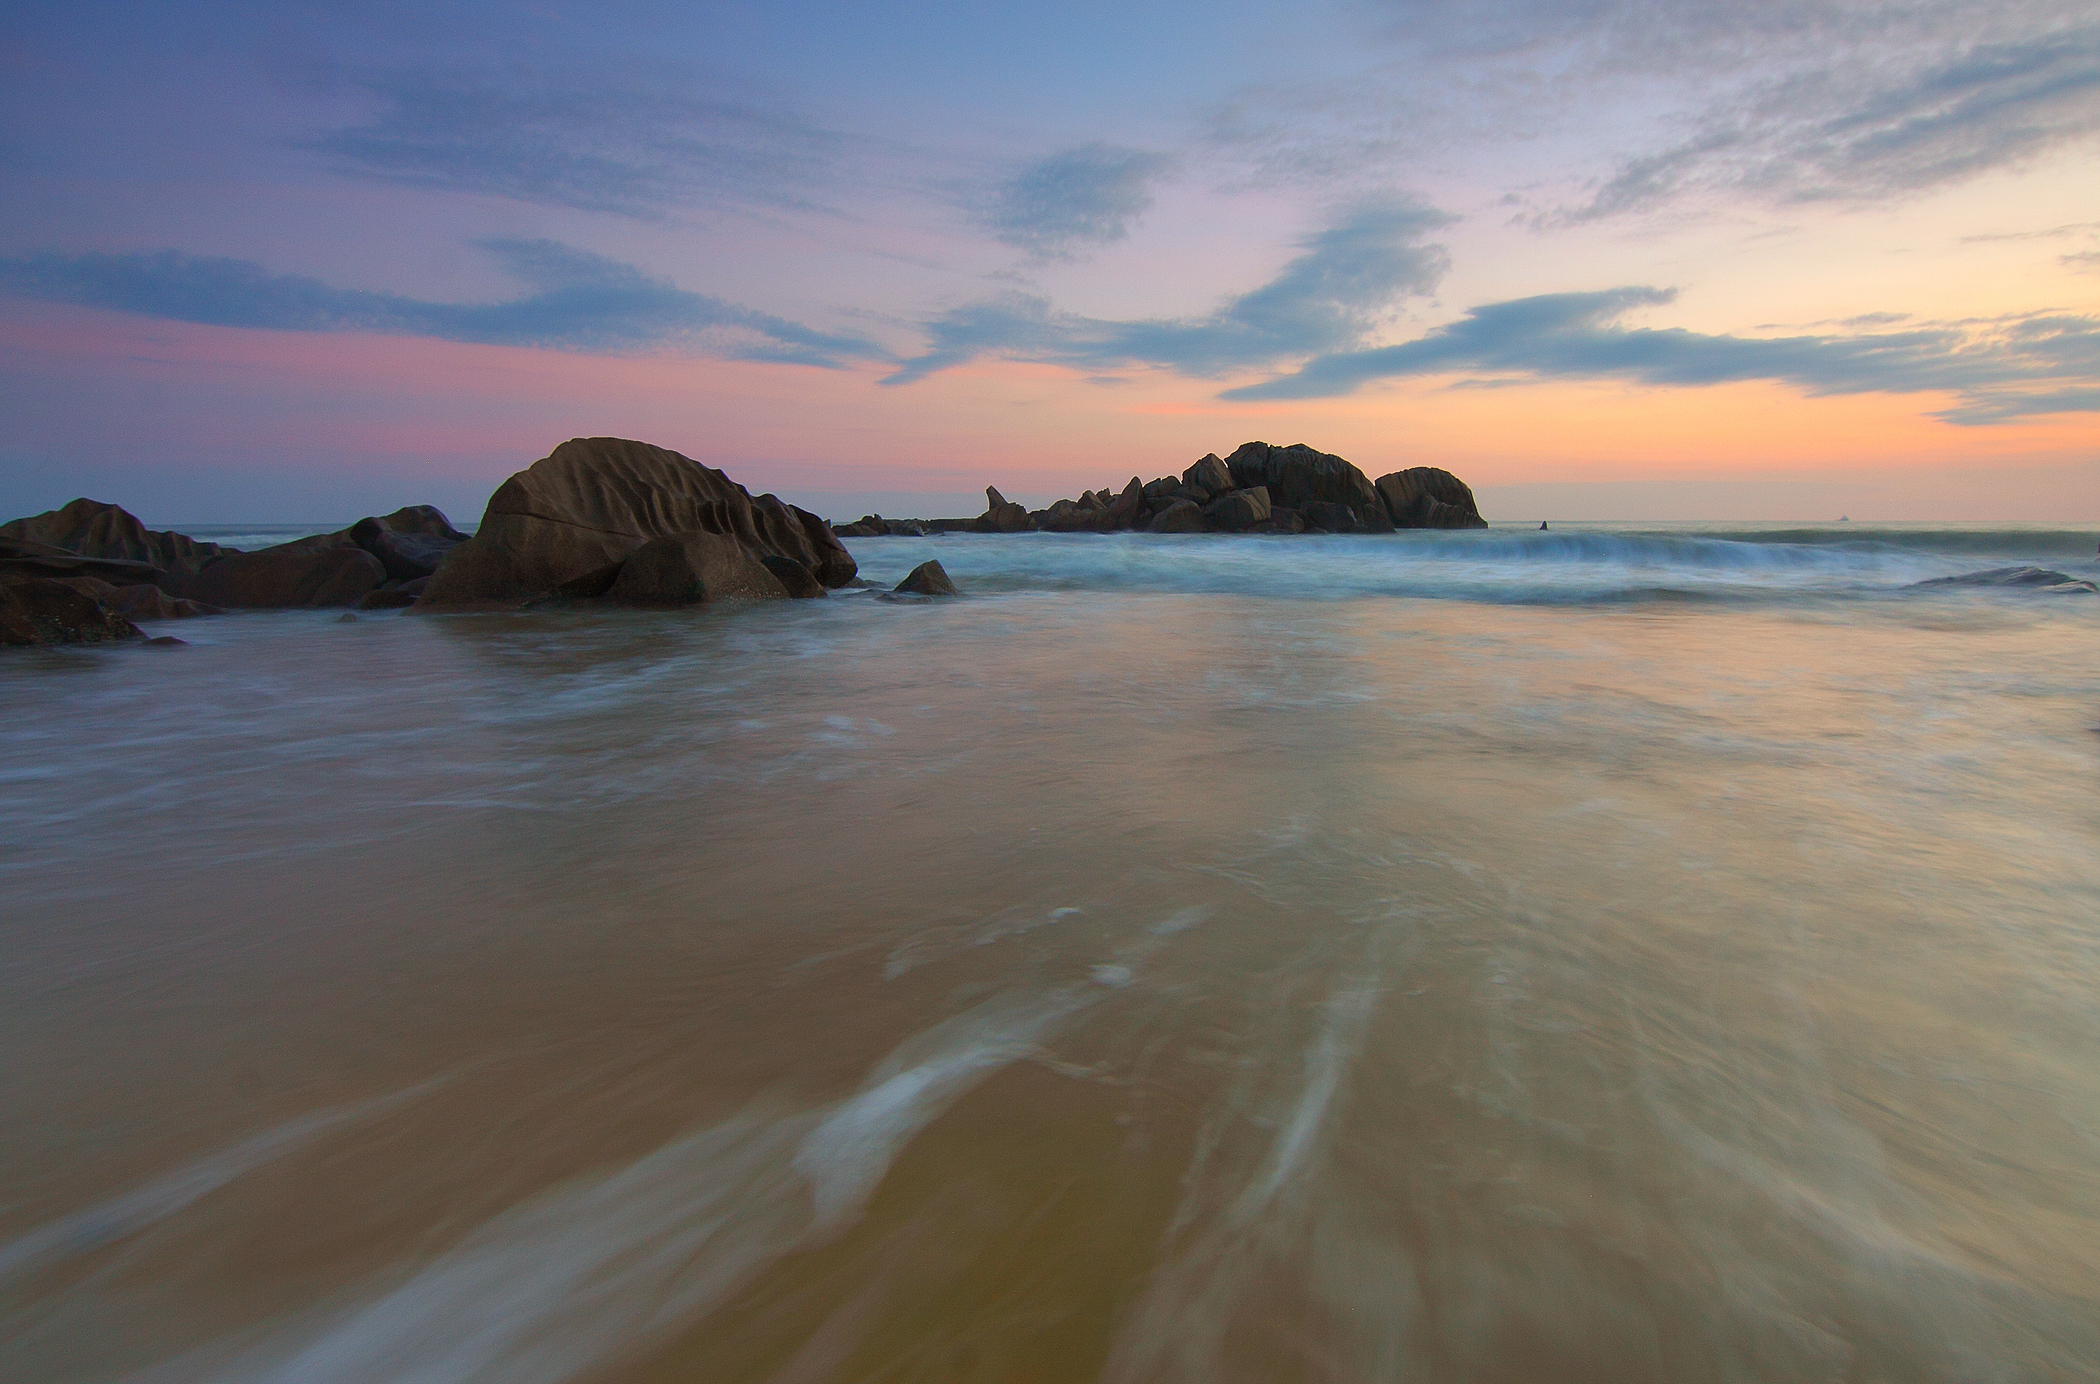
beach, landscape, sea, coast, water, sand, ocean, horizon, cloud, sunrise, sunset, sunlight, morning, shore, wave, dawn, travel, motion, dusk, evening, surf, reflection, seascape, bay, rock formation, seashore, body of water, loch, cape, wind wave